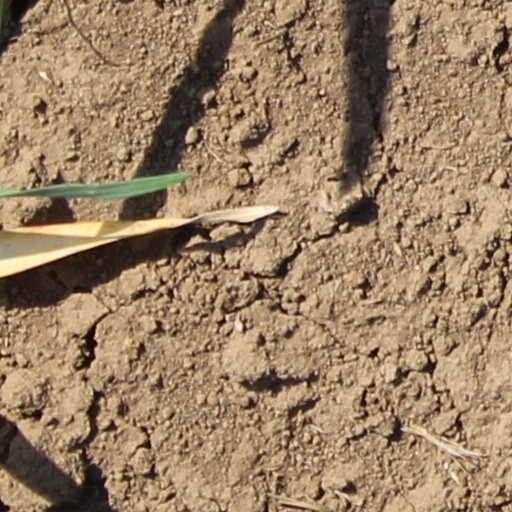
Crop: wheat